Michelin Guide

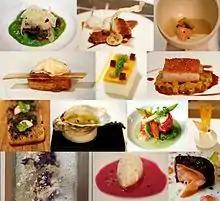
Dishes made by Michelin-starred restaurants

Red Guides have historically listed many more restaurants than rival guides, relying on an extensive system of symbols to describe each one in as little as two lines. Reviews of starred restaurants also include two to three culinary specialties. Short summaries (2–3 lines) were added in 2002/2003 to enhance descriptions of many establishments. These summaries are written in the language of the country for which the guide is published (though the Spain and Portugal volume is in Spanish only) but the symbols are the same throughout all editions.